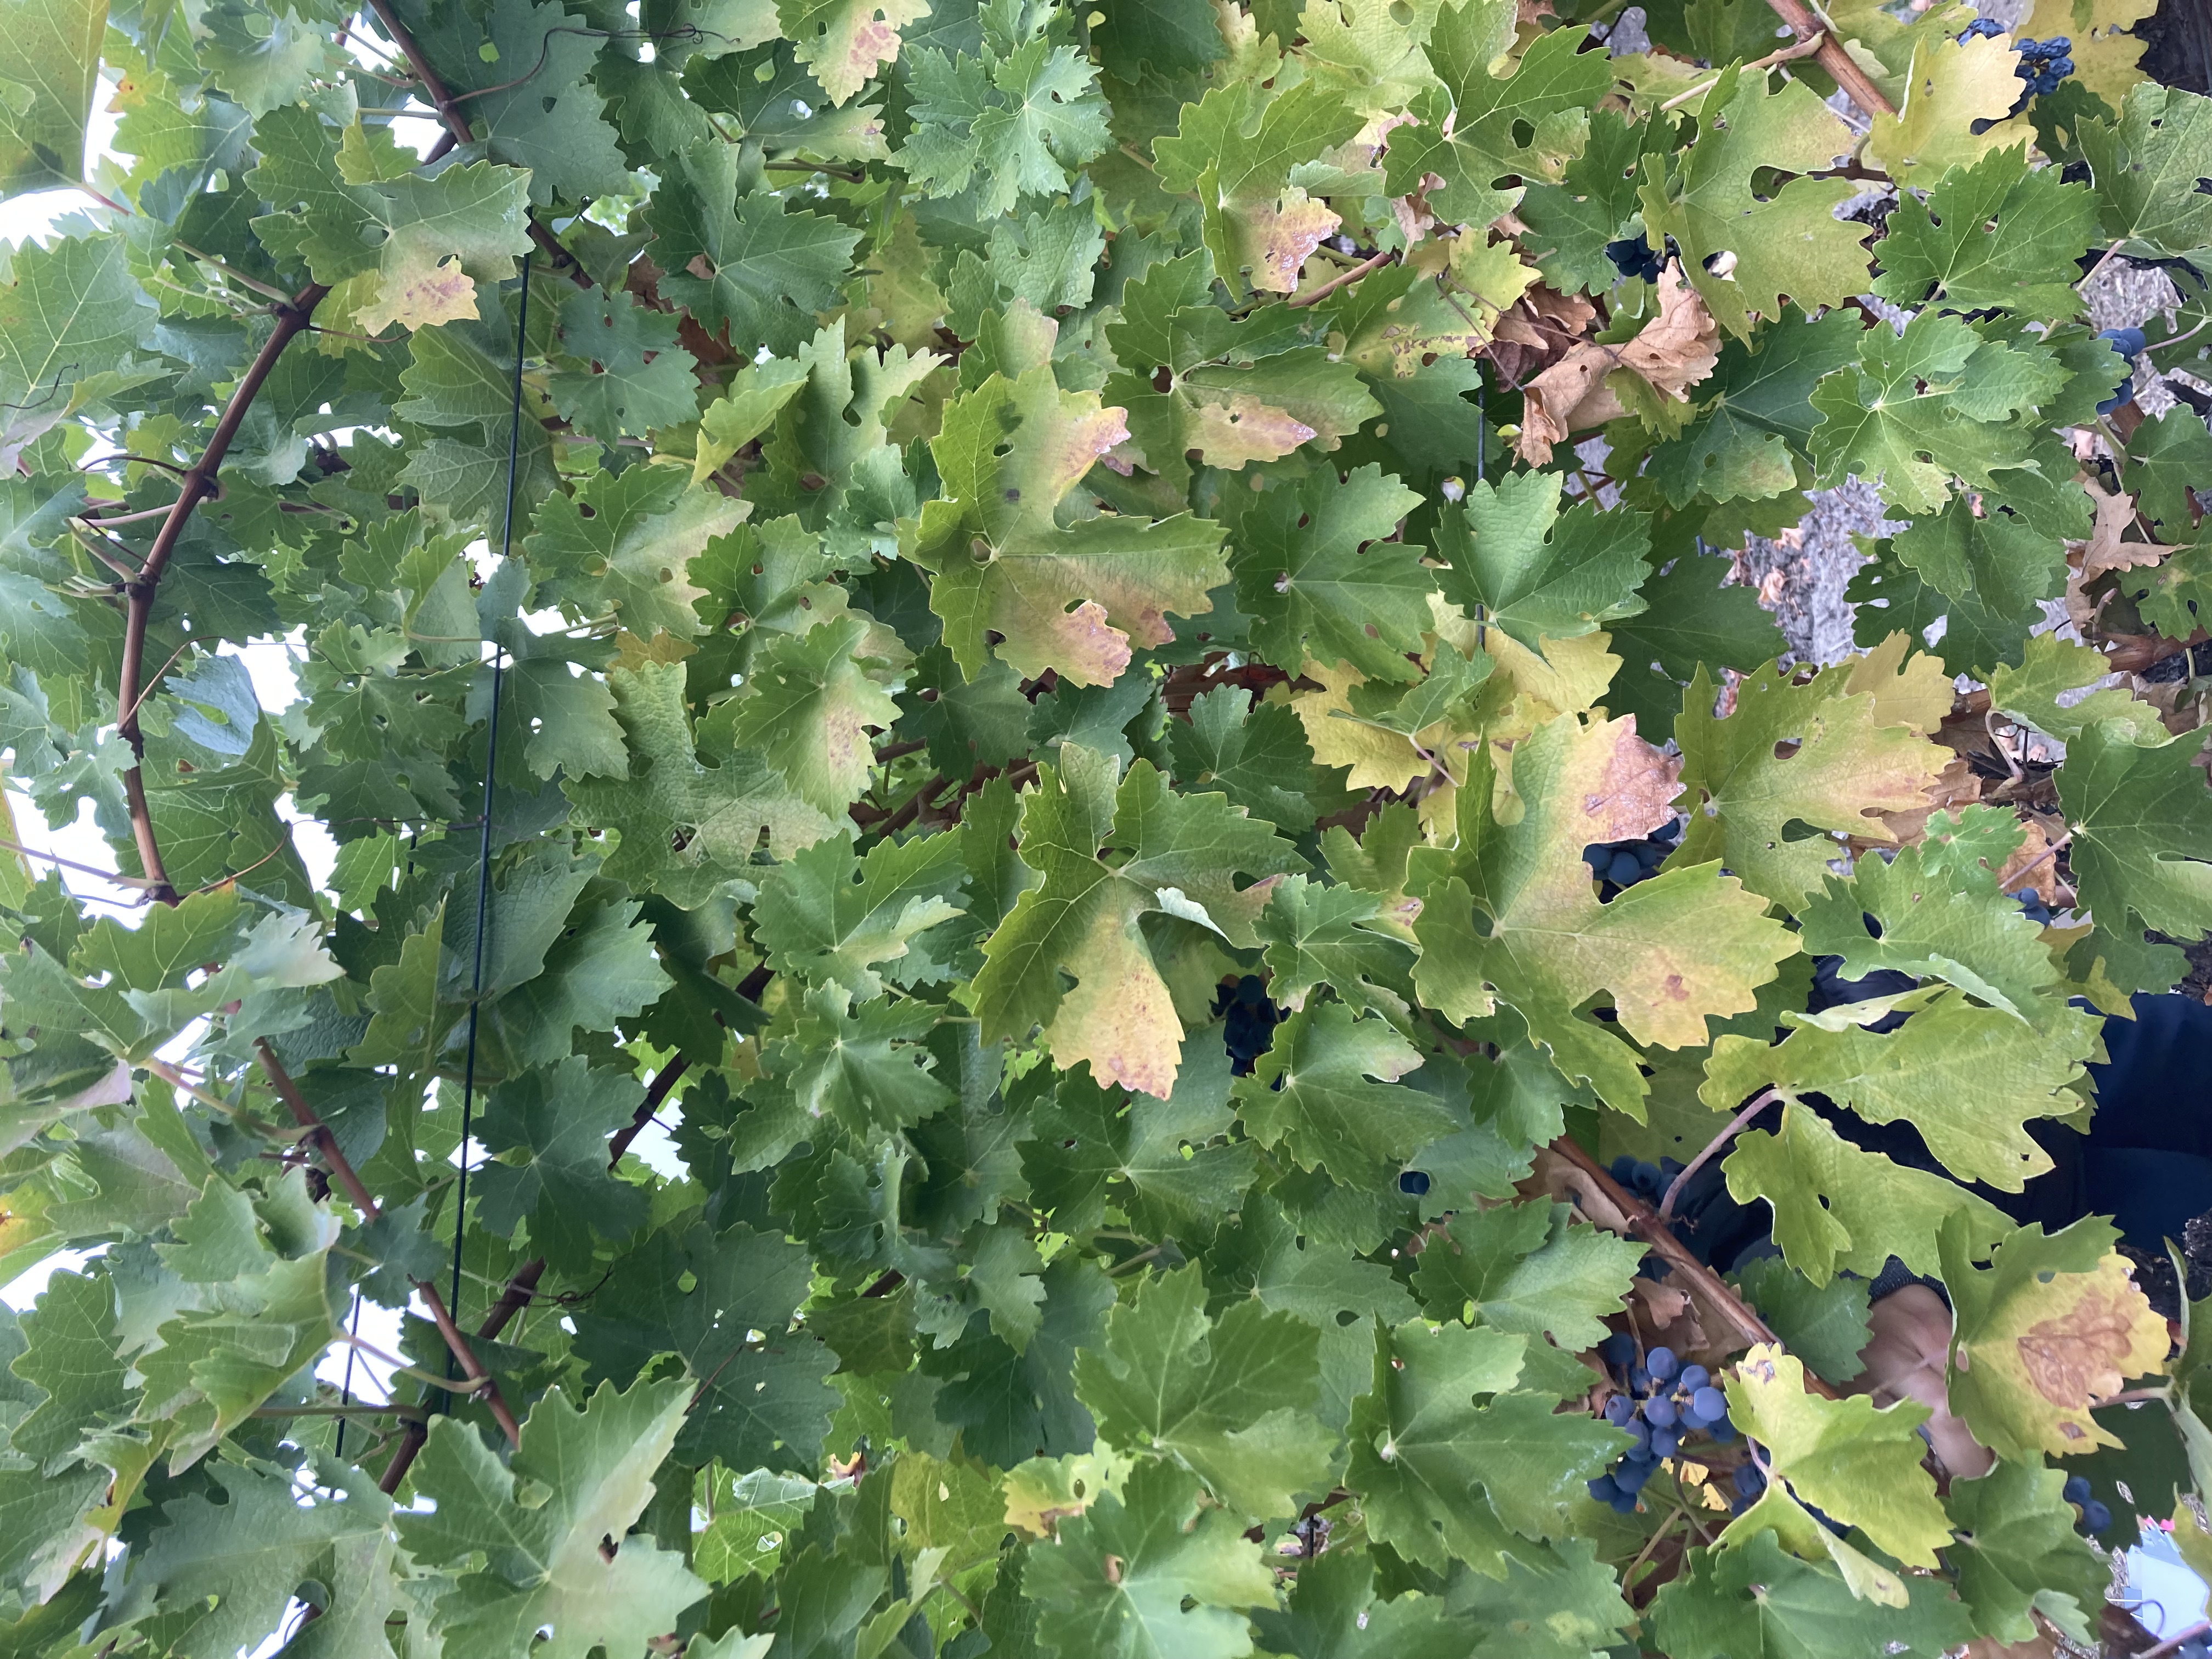
Label: No Virus